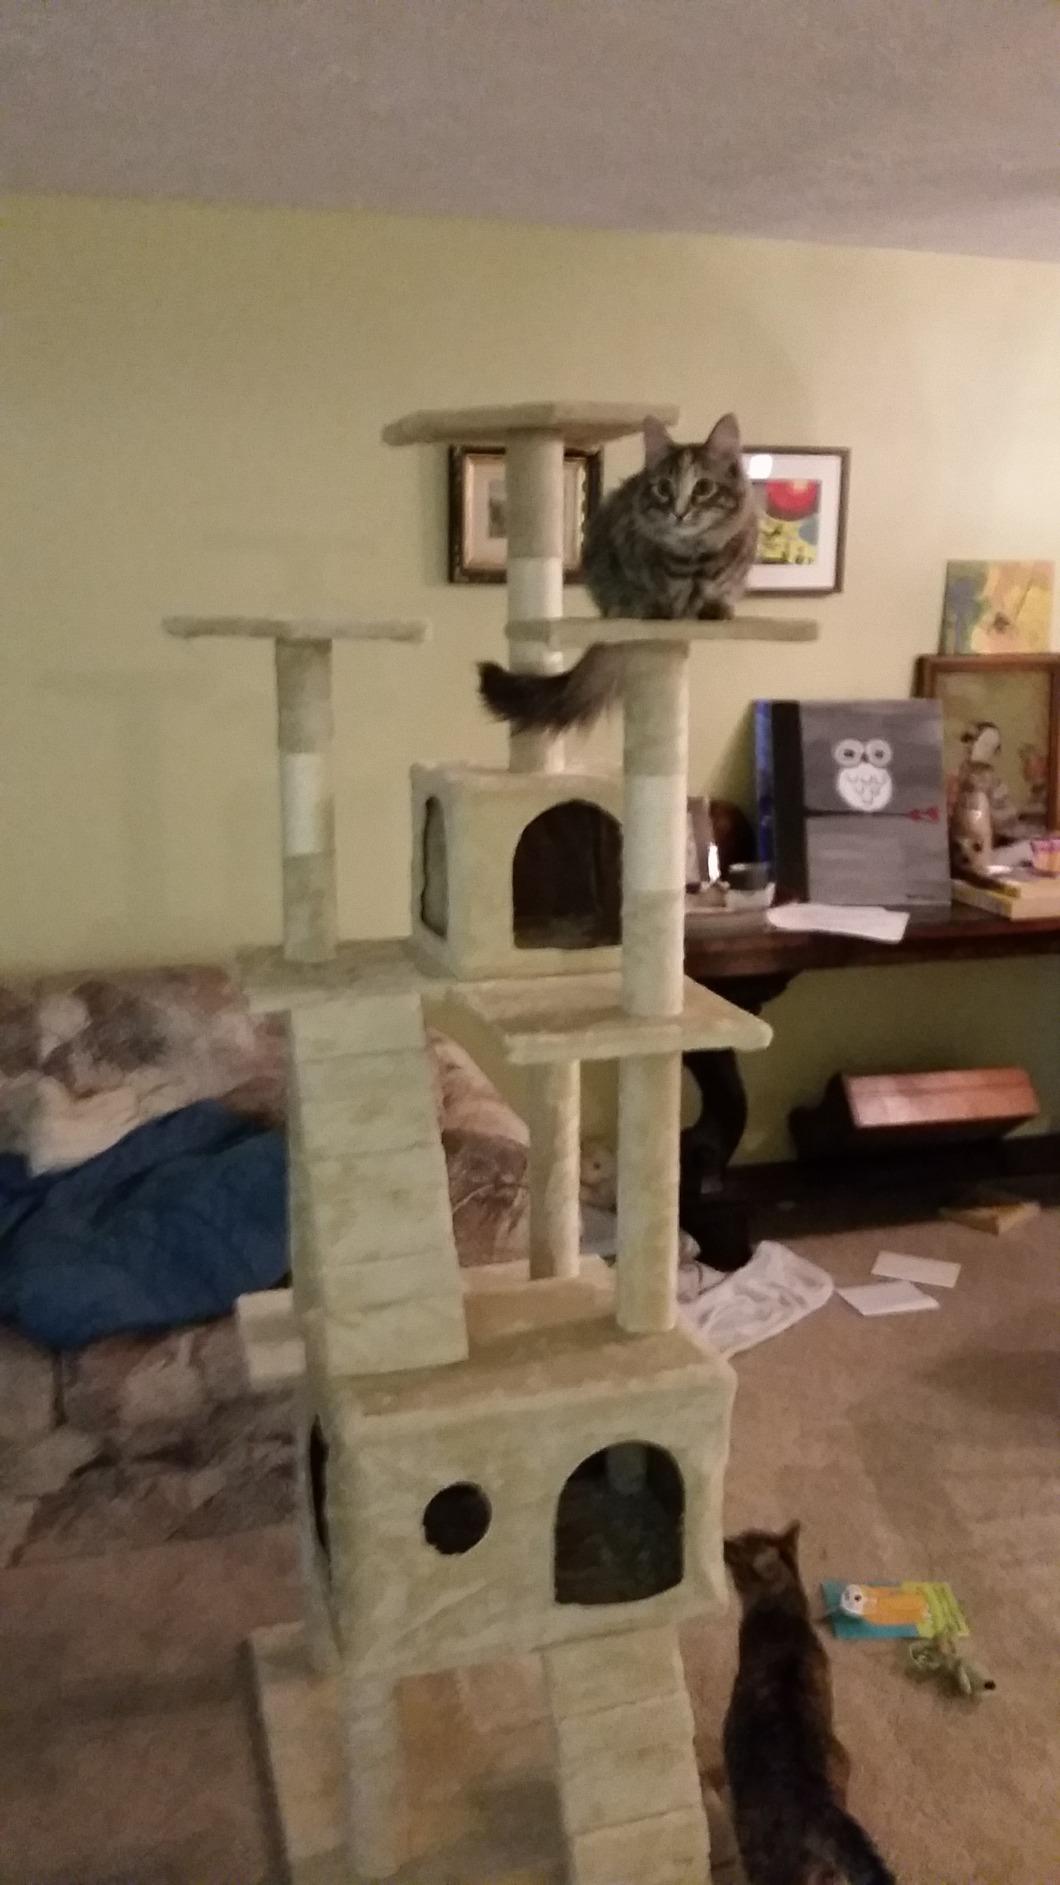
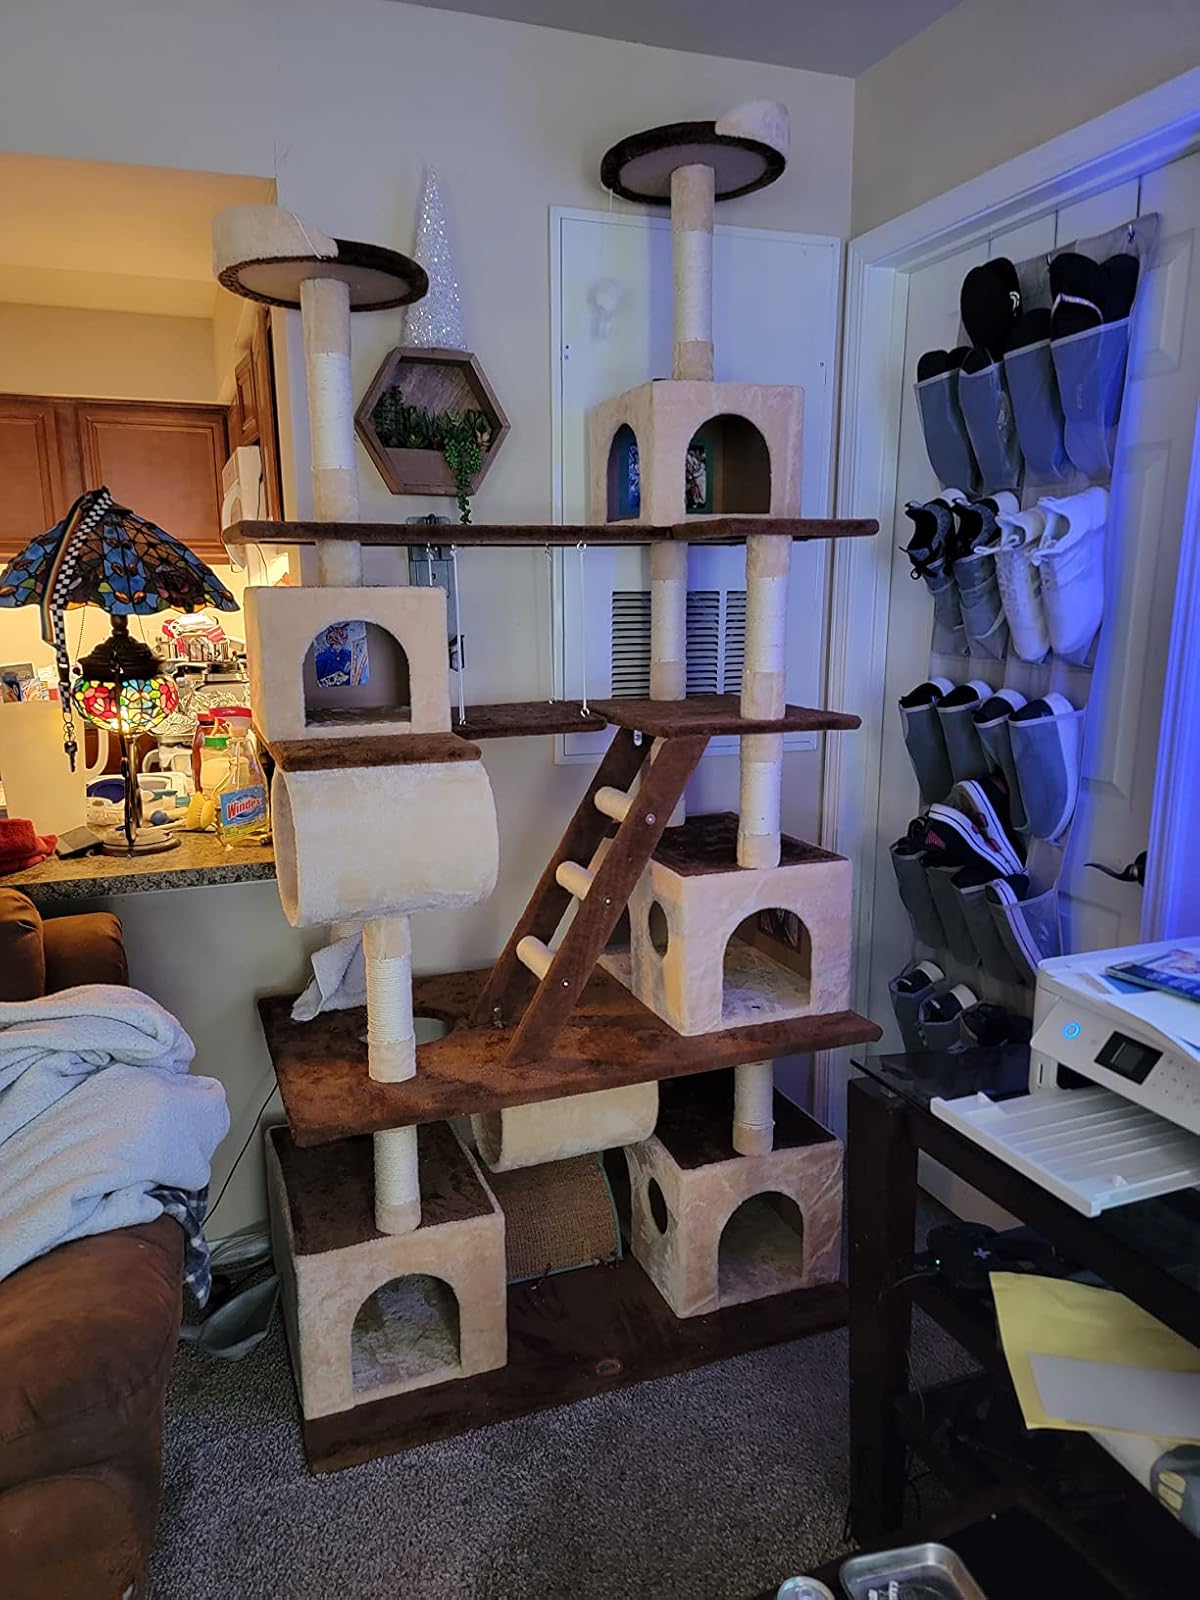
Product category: items_cat tree
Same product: no